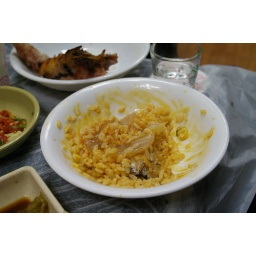
korean style raw fish restaurant in fish market